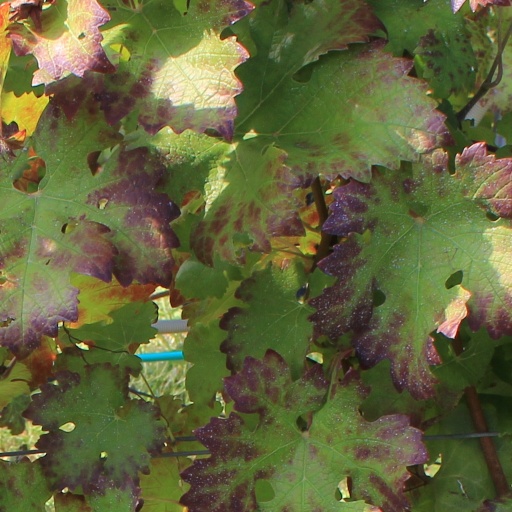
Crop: grape